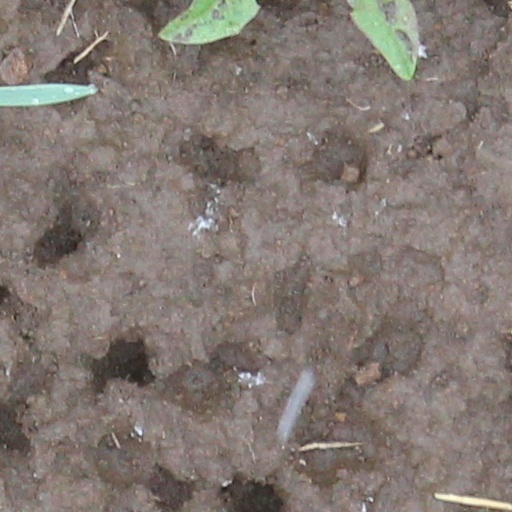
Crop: wheat